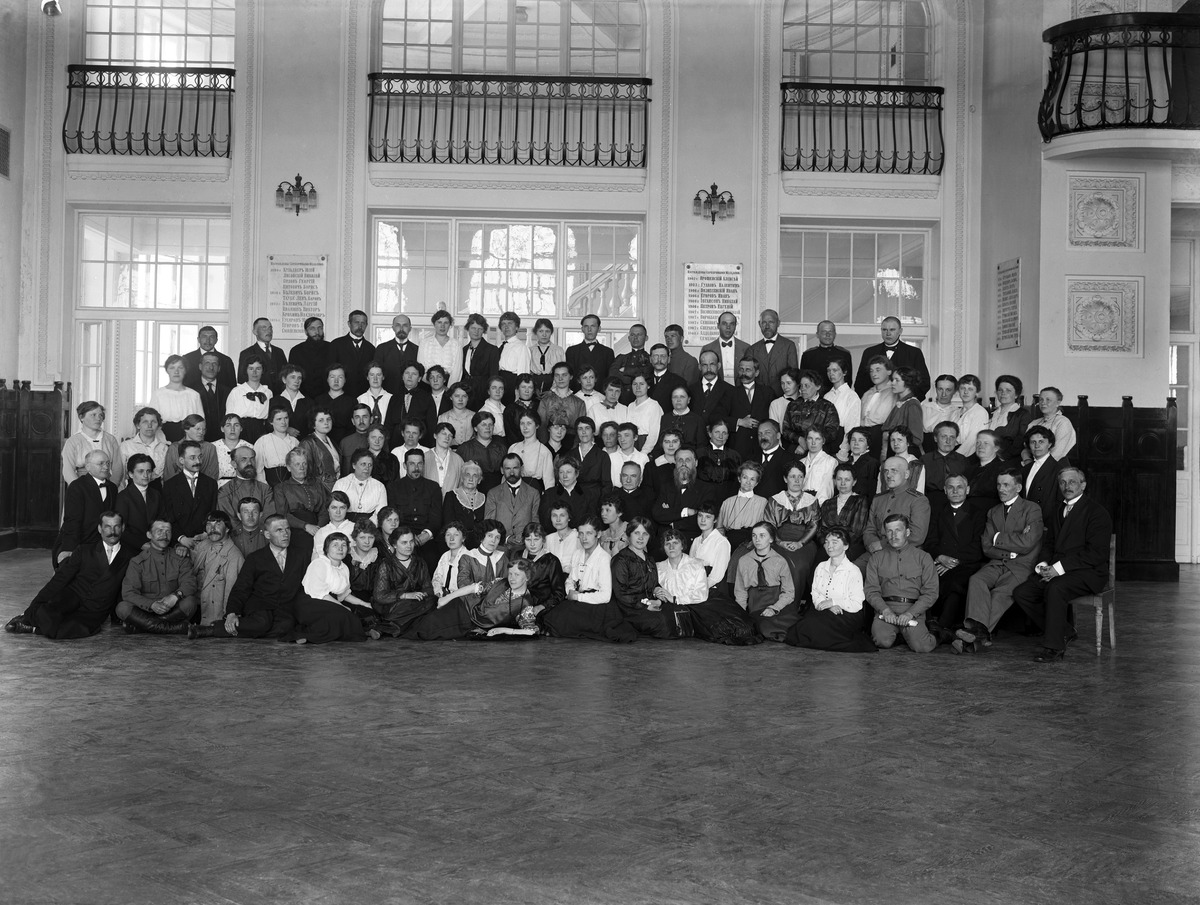
Aleksanterin kymnaasin l
sisällön kuvaus: Aleksanterin kymnaasin l. venäläisen lyseon henkilökunta ryhmäkuvassa. mustavalkoinen
Kuvaaja: Sundström, Eric, valokuvaaja
Ajankohta: kuvausaika 1914 - 1919
Paikka: Suomi, Uusimaa, Helsinki, Töölö Helsinki, Etu-Töölö Helsinki, Arkadiankatu 7
Aiheet: Aleksanterin kymnaasi, koulut, opettajat, venäläiset, venäläisyys